Doop and the Inside Outlaws

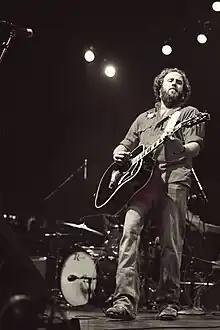
Don "Doop" Duprie performs with his band Doop and the Inside Outlaws in Detroit November 25, 2011.

Doop and the Inside Outlaws is an alternative country, roots rock band from the Detroit, MI area.